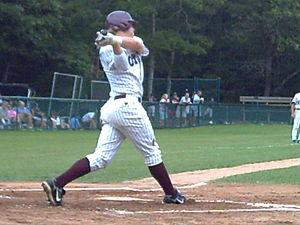
Brett Elliott Jackson est un joueur de champ extérieur des Ligues majeures de baseball évoluant avec les Diamondbacks de l'Arizona.